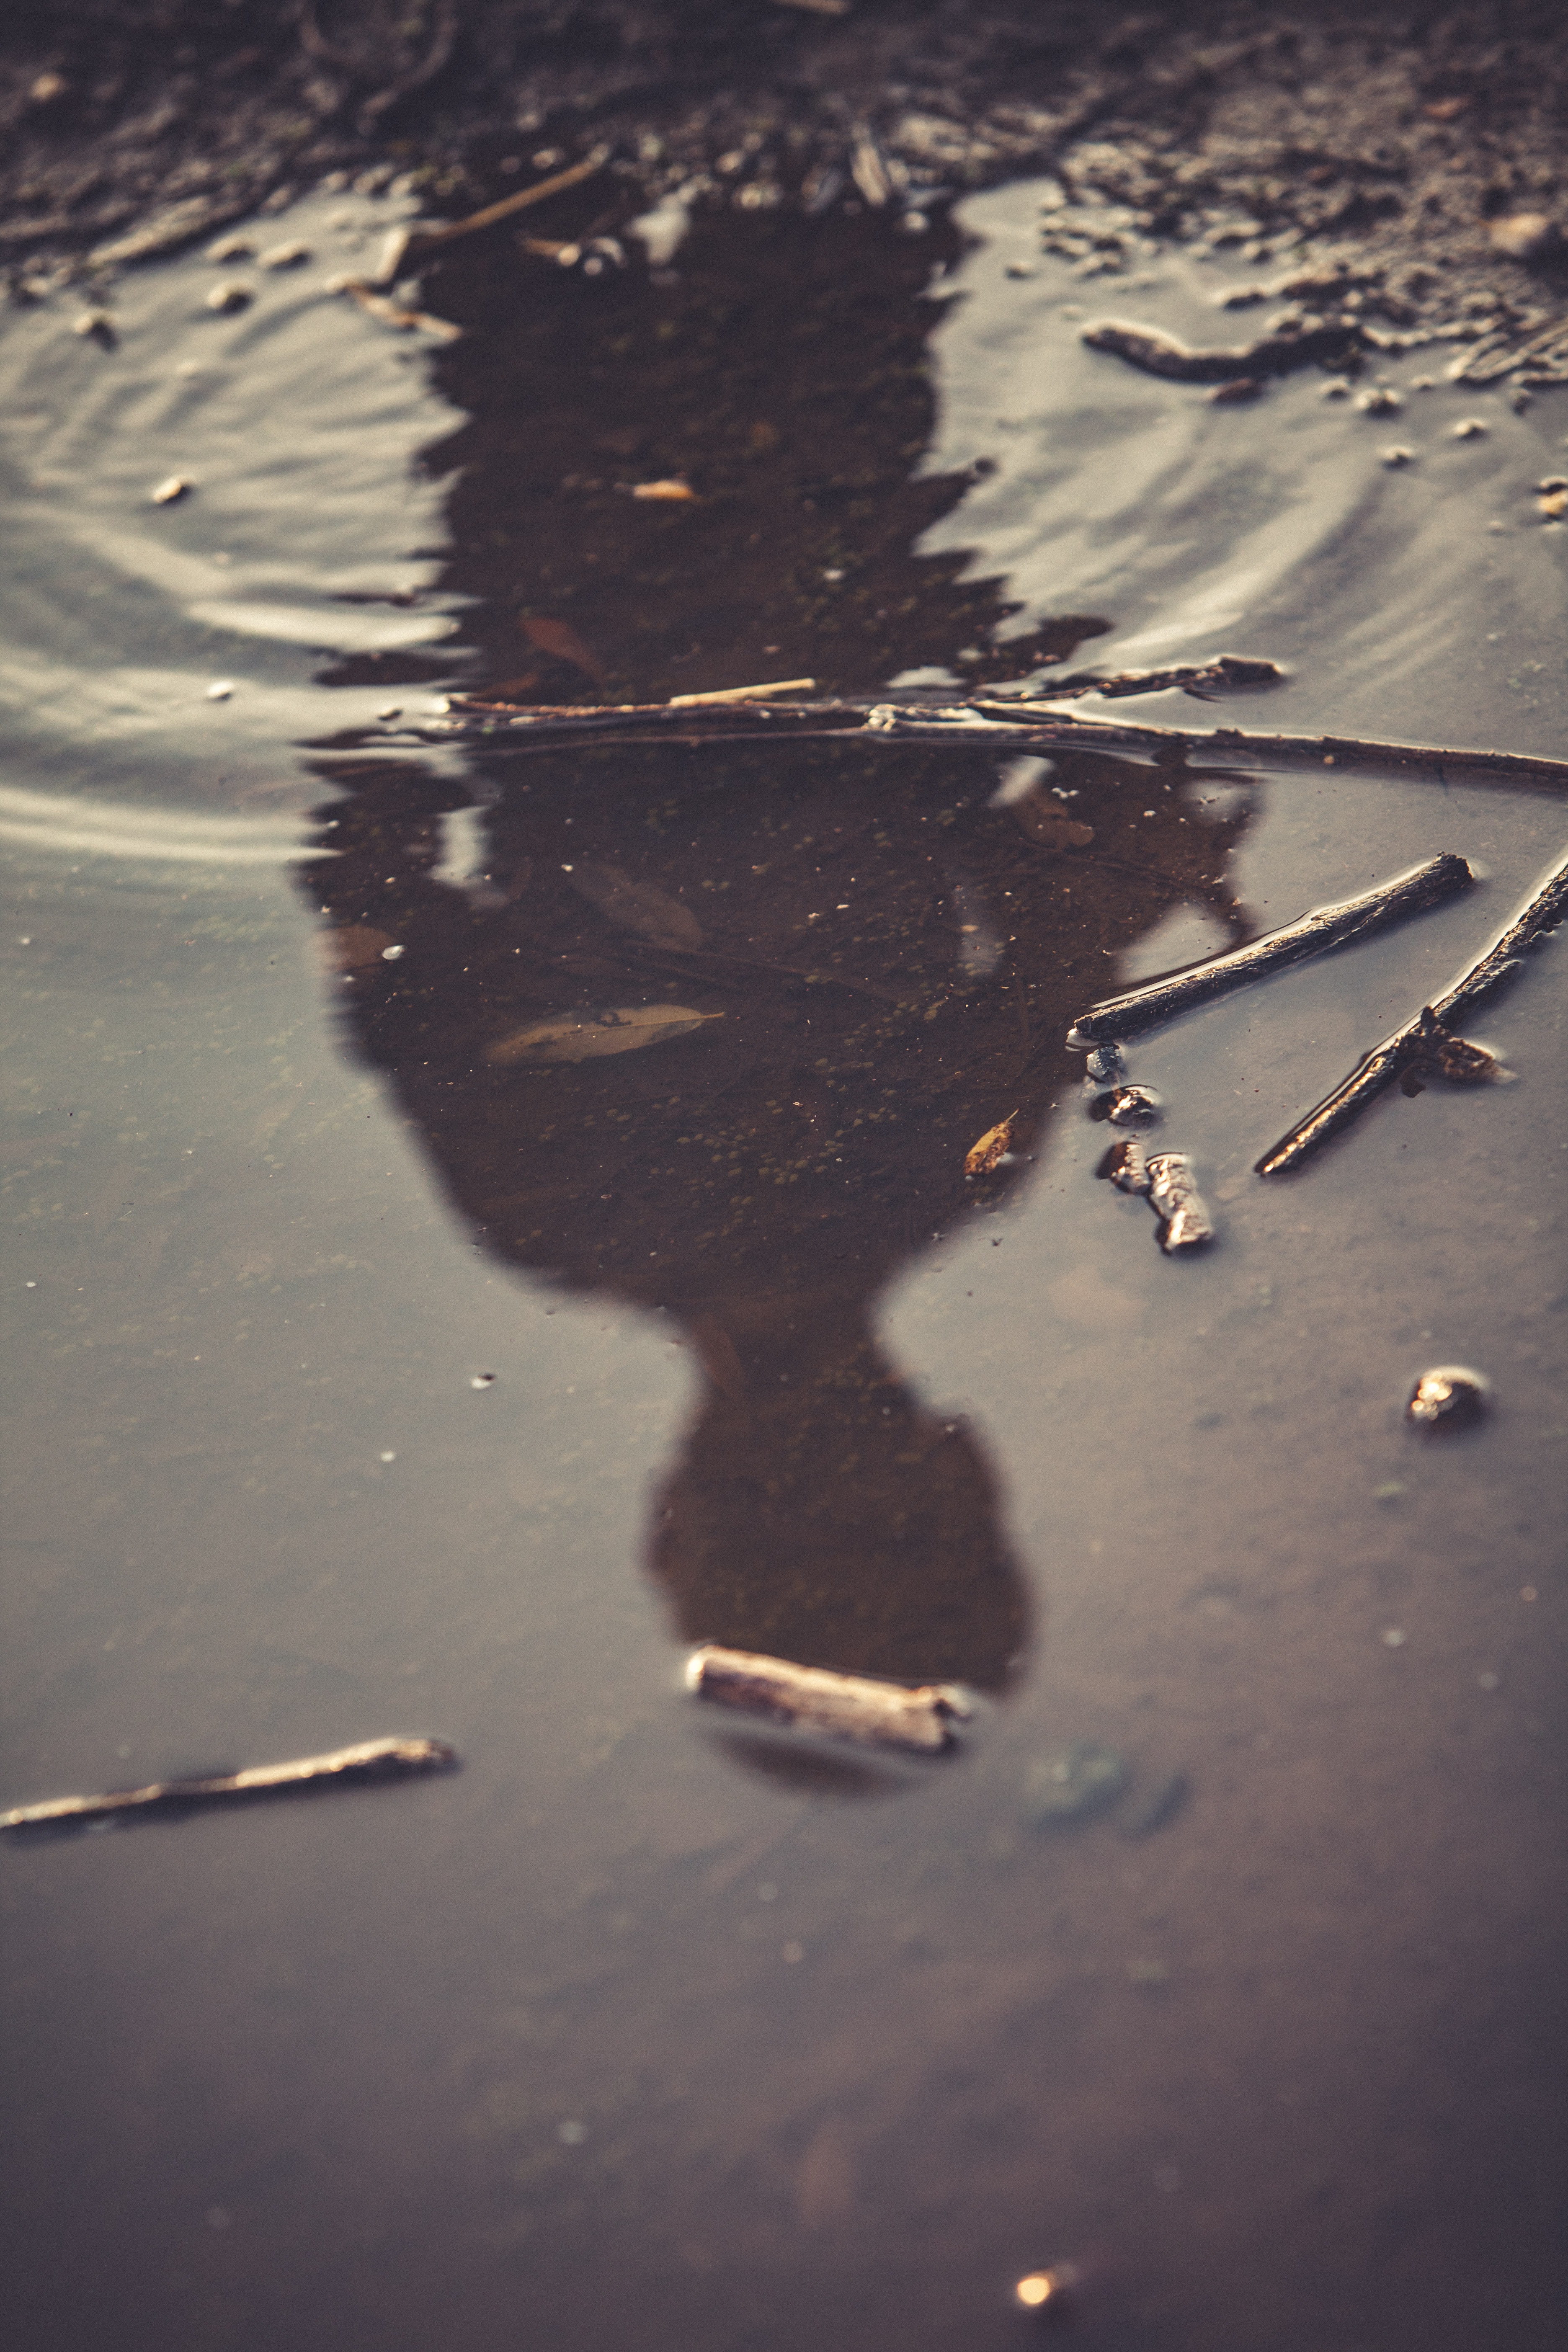
sea, water, sand, sunlight, morning, rain, leaf, wave, ice, reflection, weather, shadow, freezing